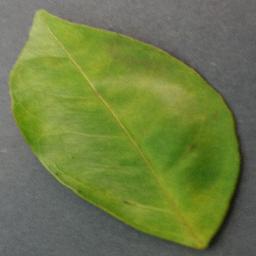
Label: Orange___Haunglongbing_(Citrus_greening)